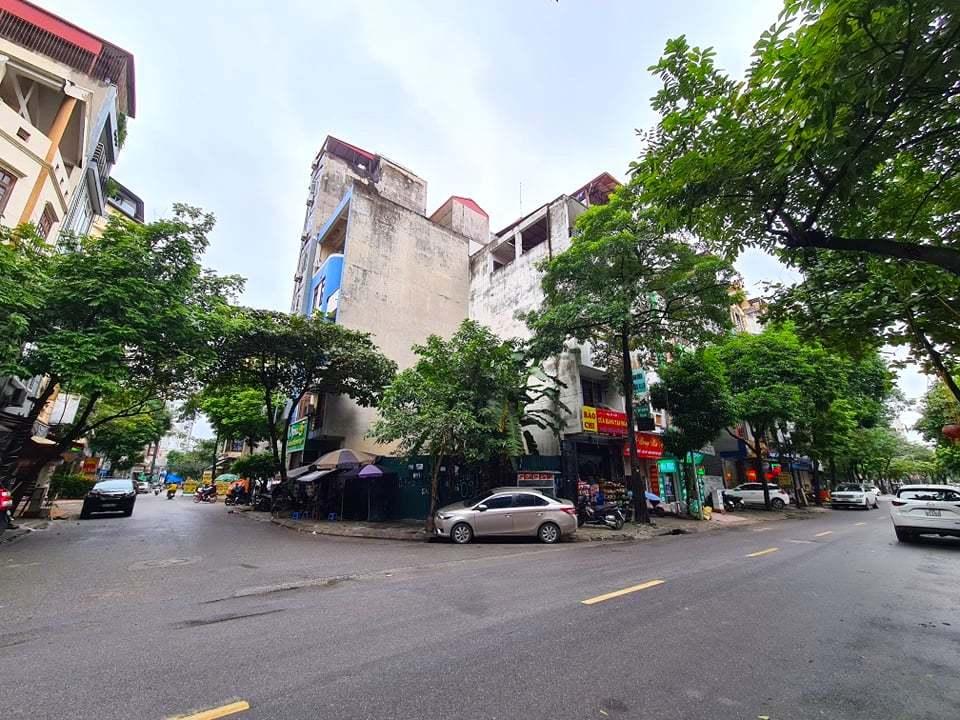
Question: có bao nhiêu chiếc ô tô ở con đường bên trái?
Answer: có một chiếc ô tô trên con đường bên trái